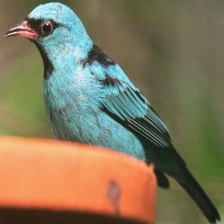
Species: BLUE DACNIS
Scientific name: DACNIS CAYANA